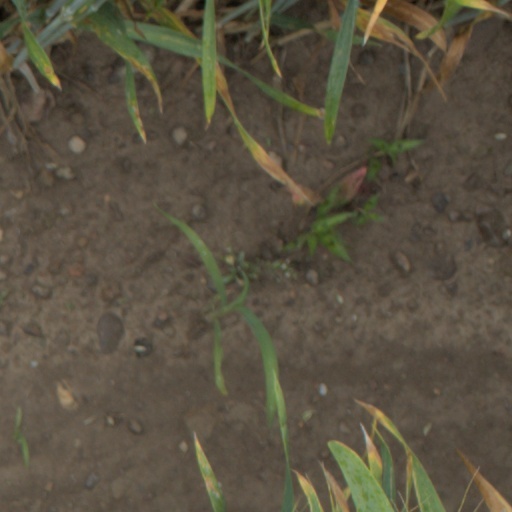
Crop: wheat